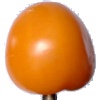
Label: Tomato Yellow 1